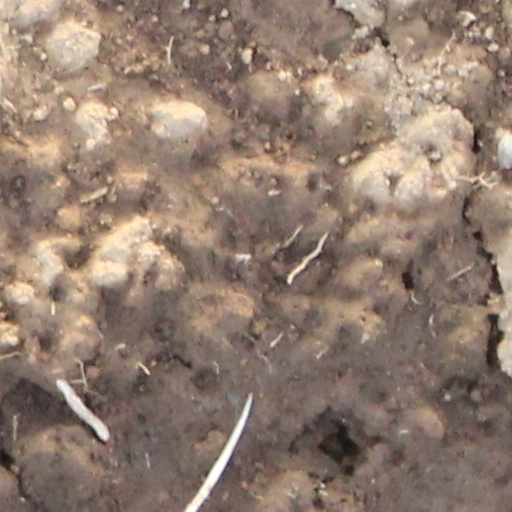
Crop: wheat